Cultural impact of Shakira

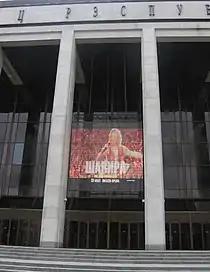
Shakira's 2011 "Sale el Sol World Tour" poster outside the concert hall in Minsk, Belarus

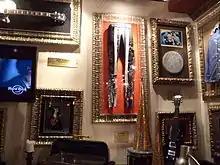
Shakira pants displayed at the Hard Rock Cafe in Atlanta

Shakira's wardrobe was presented at the National Museum of Women in the Arts in the exhibition women who rock